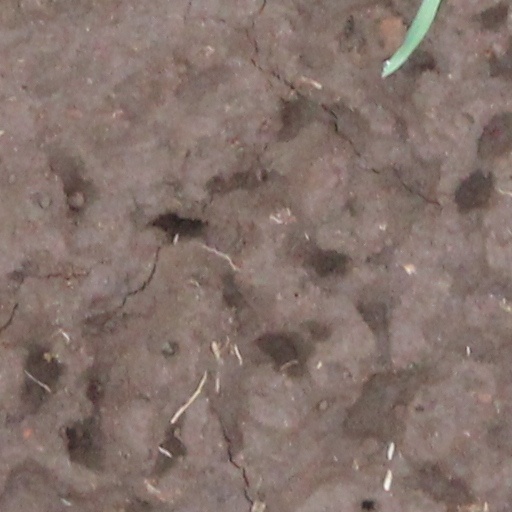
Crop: wheat